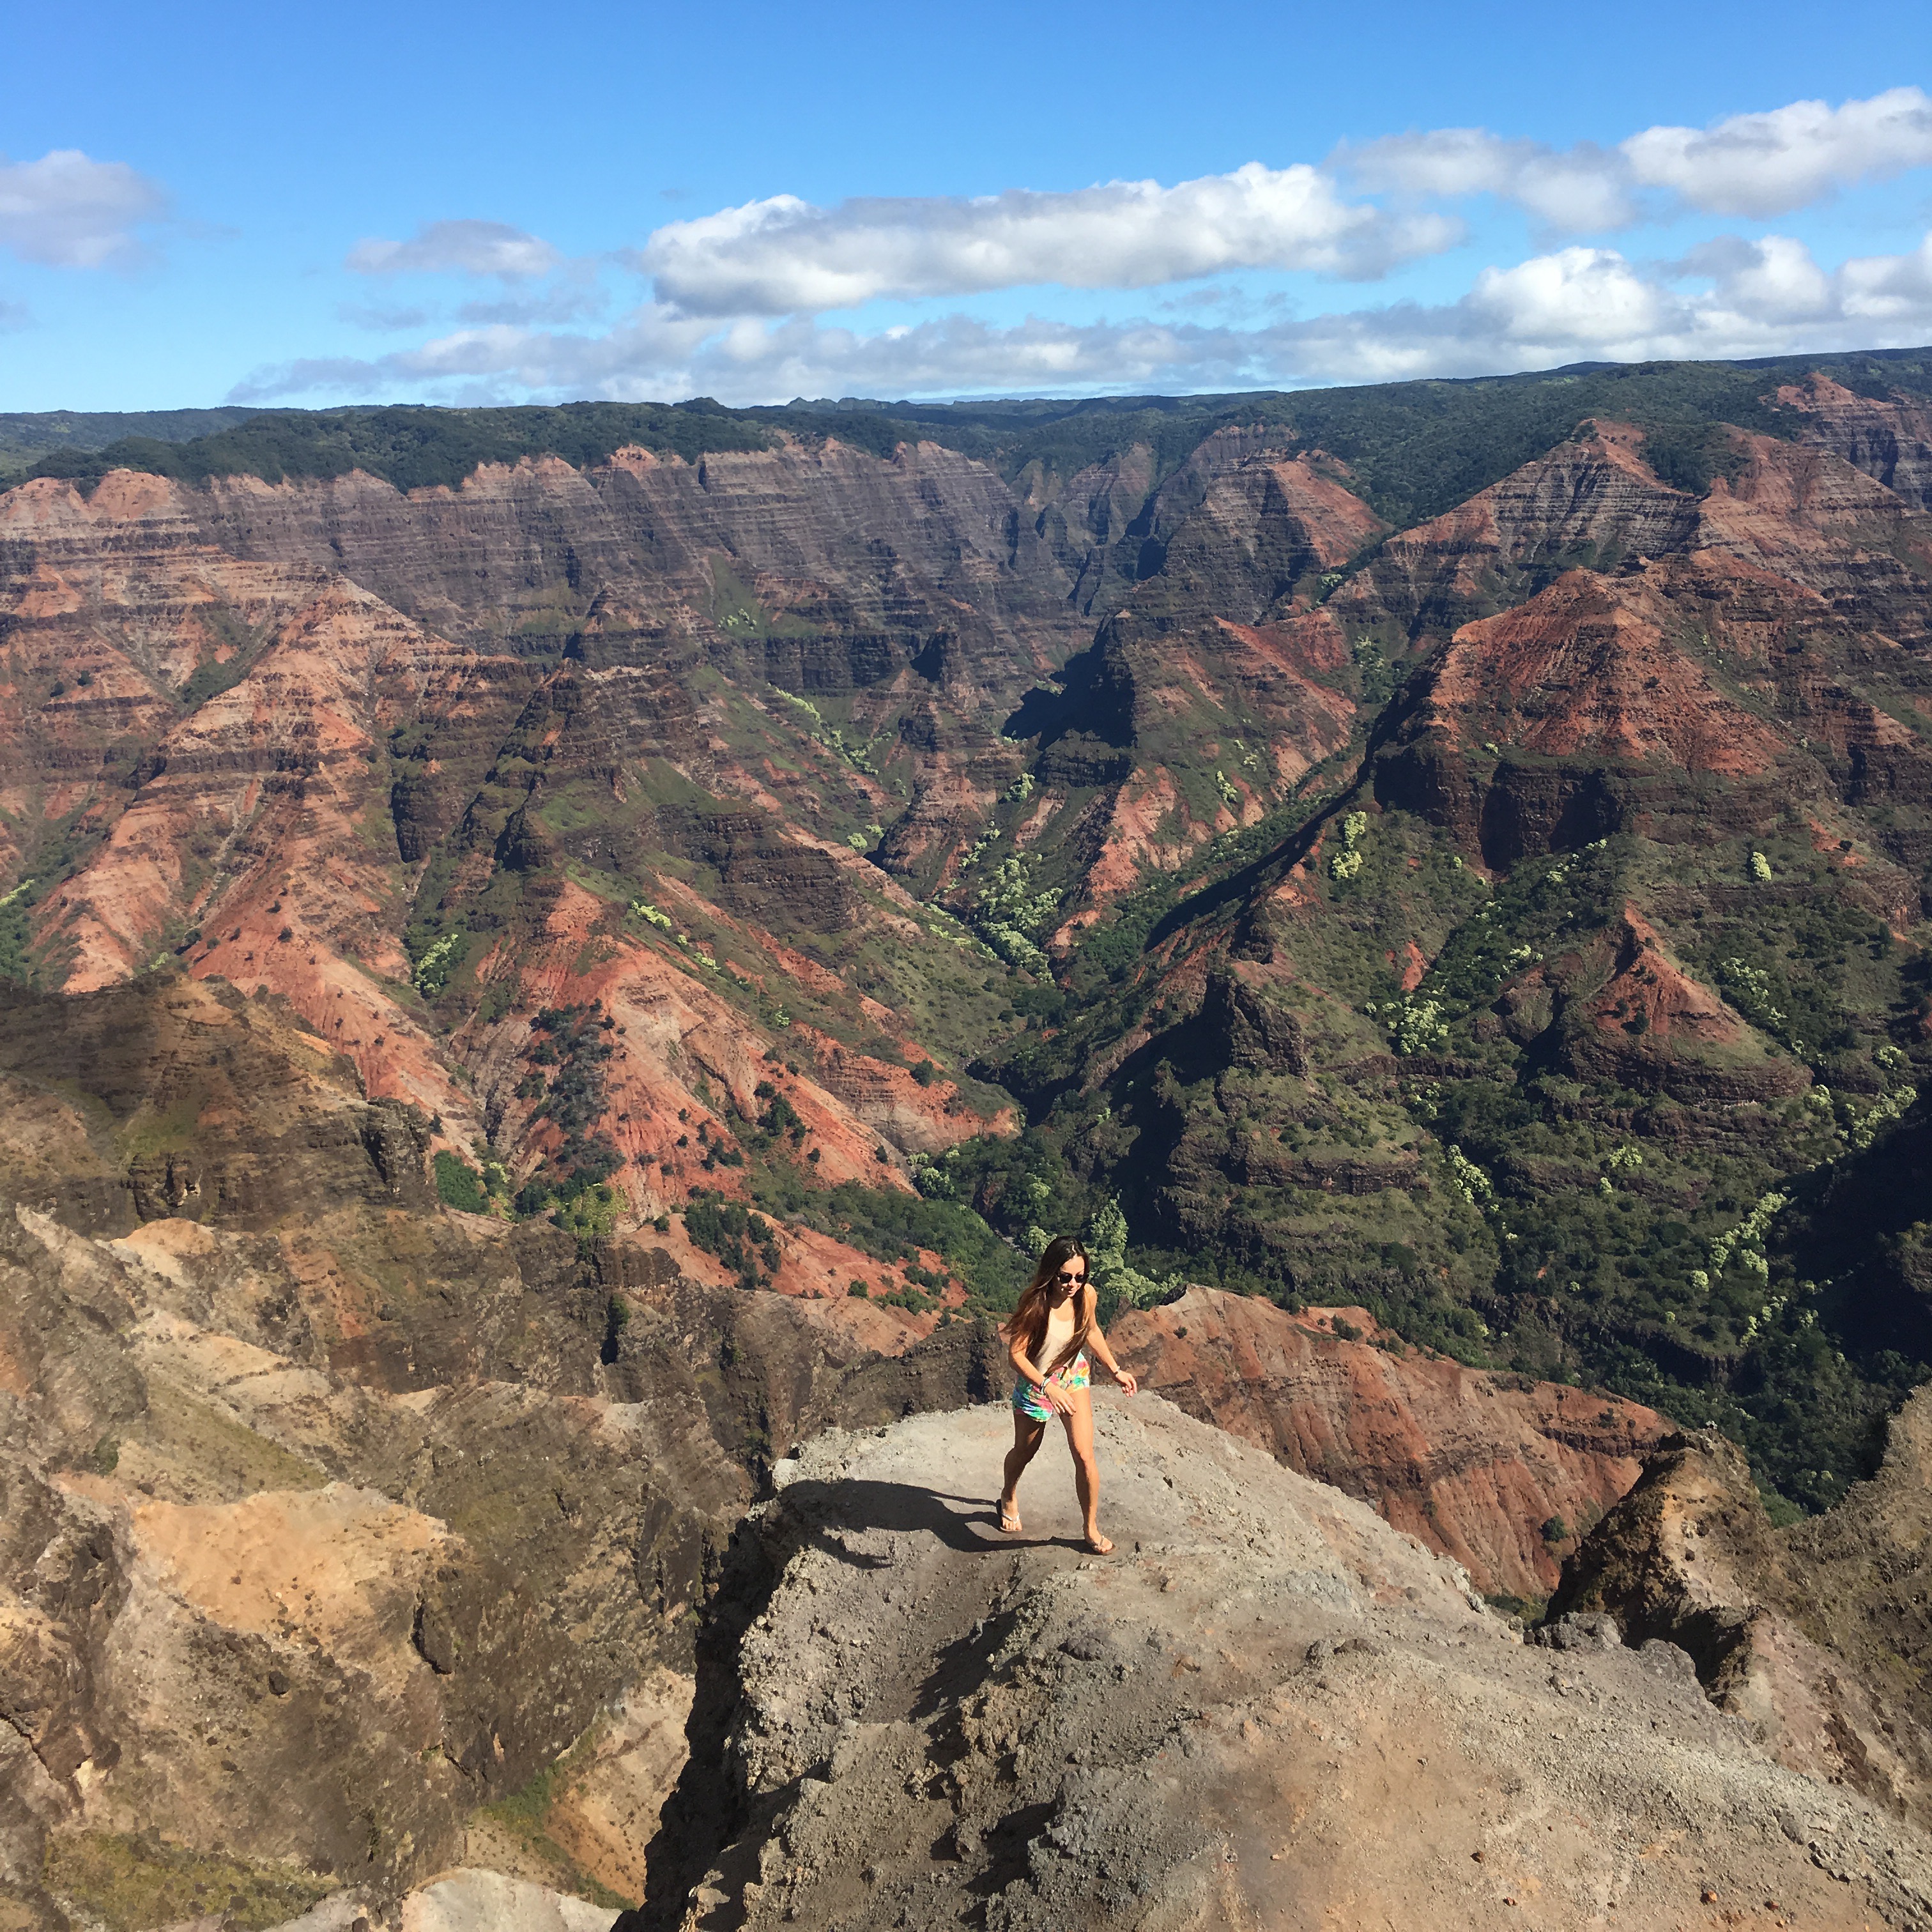
nature, badlands, canyon, national park, wilderness, rock, sky, escarpment, ridge, formation, terrain, cliff, mountain, geology, shrubland, plateau, fault, state park, plant community, landscape, tree, wadi, tourism